Rovde Municipality

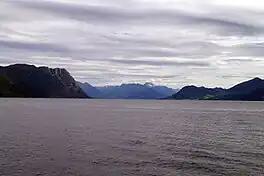
View of the Rovdefjorden, the fjord which cut through Rovde Municipality

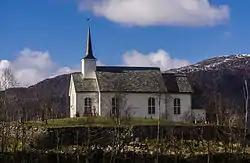
View of Rovde Church

The municipality of Rovde was established on 1 January 1905 when the old Sande Municipality was divided: the southeastern part (population: 610) became Rovde Municipality and the western part (population: 2,221) remained as a smaller Sande Municipality. The new municipality included the villages of Larsnes and Rovdane.